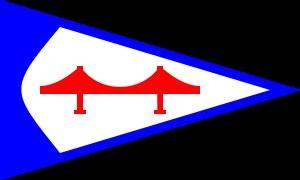
Oracle Team USA-17 est un voilier de compétition vainqueur de la 34ᵉ édition de la Coupe de l'America, en qualité de defender, sous les couleurs du Golden Gate Yacht Club et propriété du syndicat de membres de ce yacht club, Oracle Team USA fondé par Larry Ellison.